Private (rank)

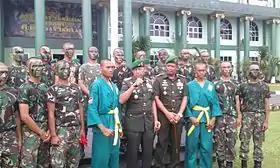
Indonesian Army privates pose with two officers

In Indonesia, this rank is referred to as "Tamtama" (specifically "Prajurit" which means soldier), which is the lowest rank in the Indonesian National Armed Forces. In the Indonesian Army, Indonesian Marine Corps, and Indonesian Air Force, "Private" has three levels, which are: Private ("Prajurit Dua"), Private First Class ("Prajurit Satu"), and Chief Private ("Prajurit Kepala"). After this rank, the next promotion is to Corporal.